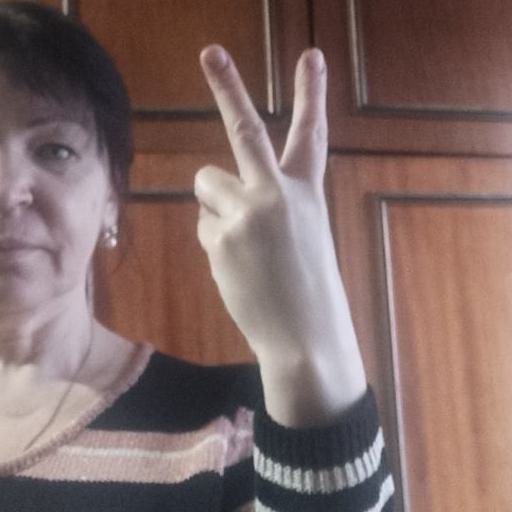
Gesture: peace_inverted